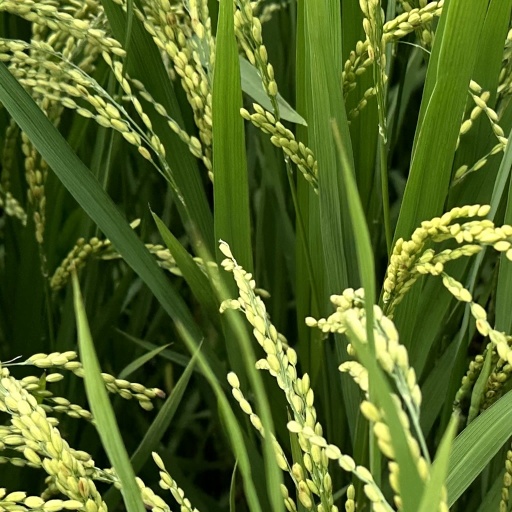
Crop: rice